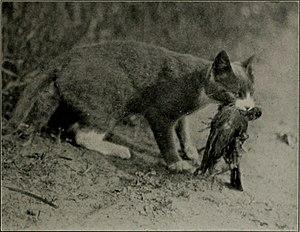
La prédation des chats sur la faune sauvage est le résultat de l'instinct naturel et du comportement des chats haret et domestiques pour chasser les petites proies, y compris la faune. Certaines personnes considèrent cela comme un phénomène souhaitable, afin de lutter contre les espèces nuisibles; cependant, contrairement à la croyance populaire, il n'y a aucune preuve scientifique que les chats sont un moyen efficace de contrôle des rongeurs, et les écologues s'opposent à leur utilisation à cette fin en raison des dommages disproportionnés qu'ils font à la faune sauvage bénéfique. En tant qu'espèce envahissante et superprédatrice ils causent des dommages écologiques considérables. En Australie, la chasse par les chats a contribué à conduire au moins 20 mammifères indigènes à l'extinction et continue d'en menacer au moins 124 autres. Leur introduction a provoqué l'extinction d'au moins 33 espèces endémiques sur les îles du monde entier. Les chats sauvages et domestiques tuent des milliards d'oiseaux aux États-Unis chaque année, où les populations d'oiseaux chanteurs continuent de décliner.